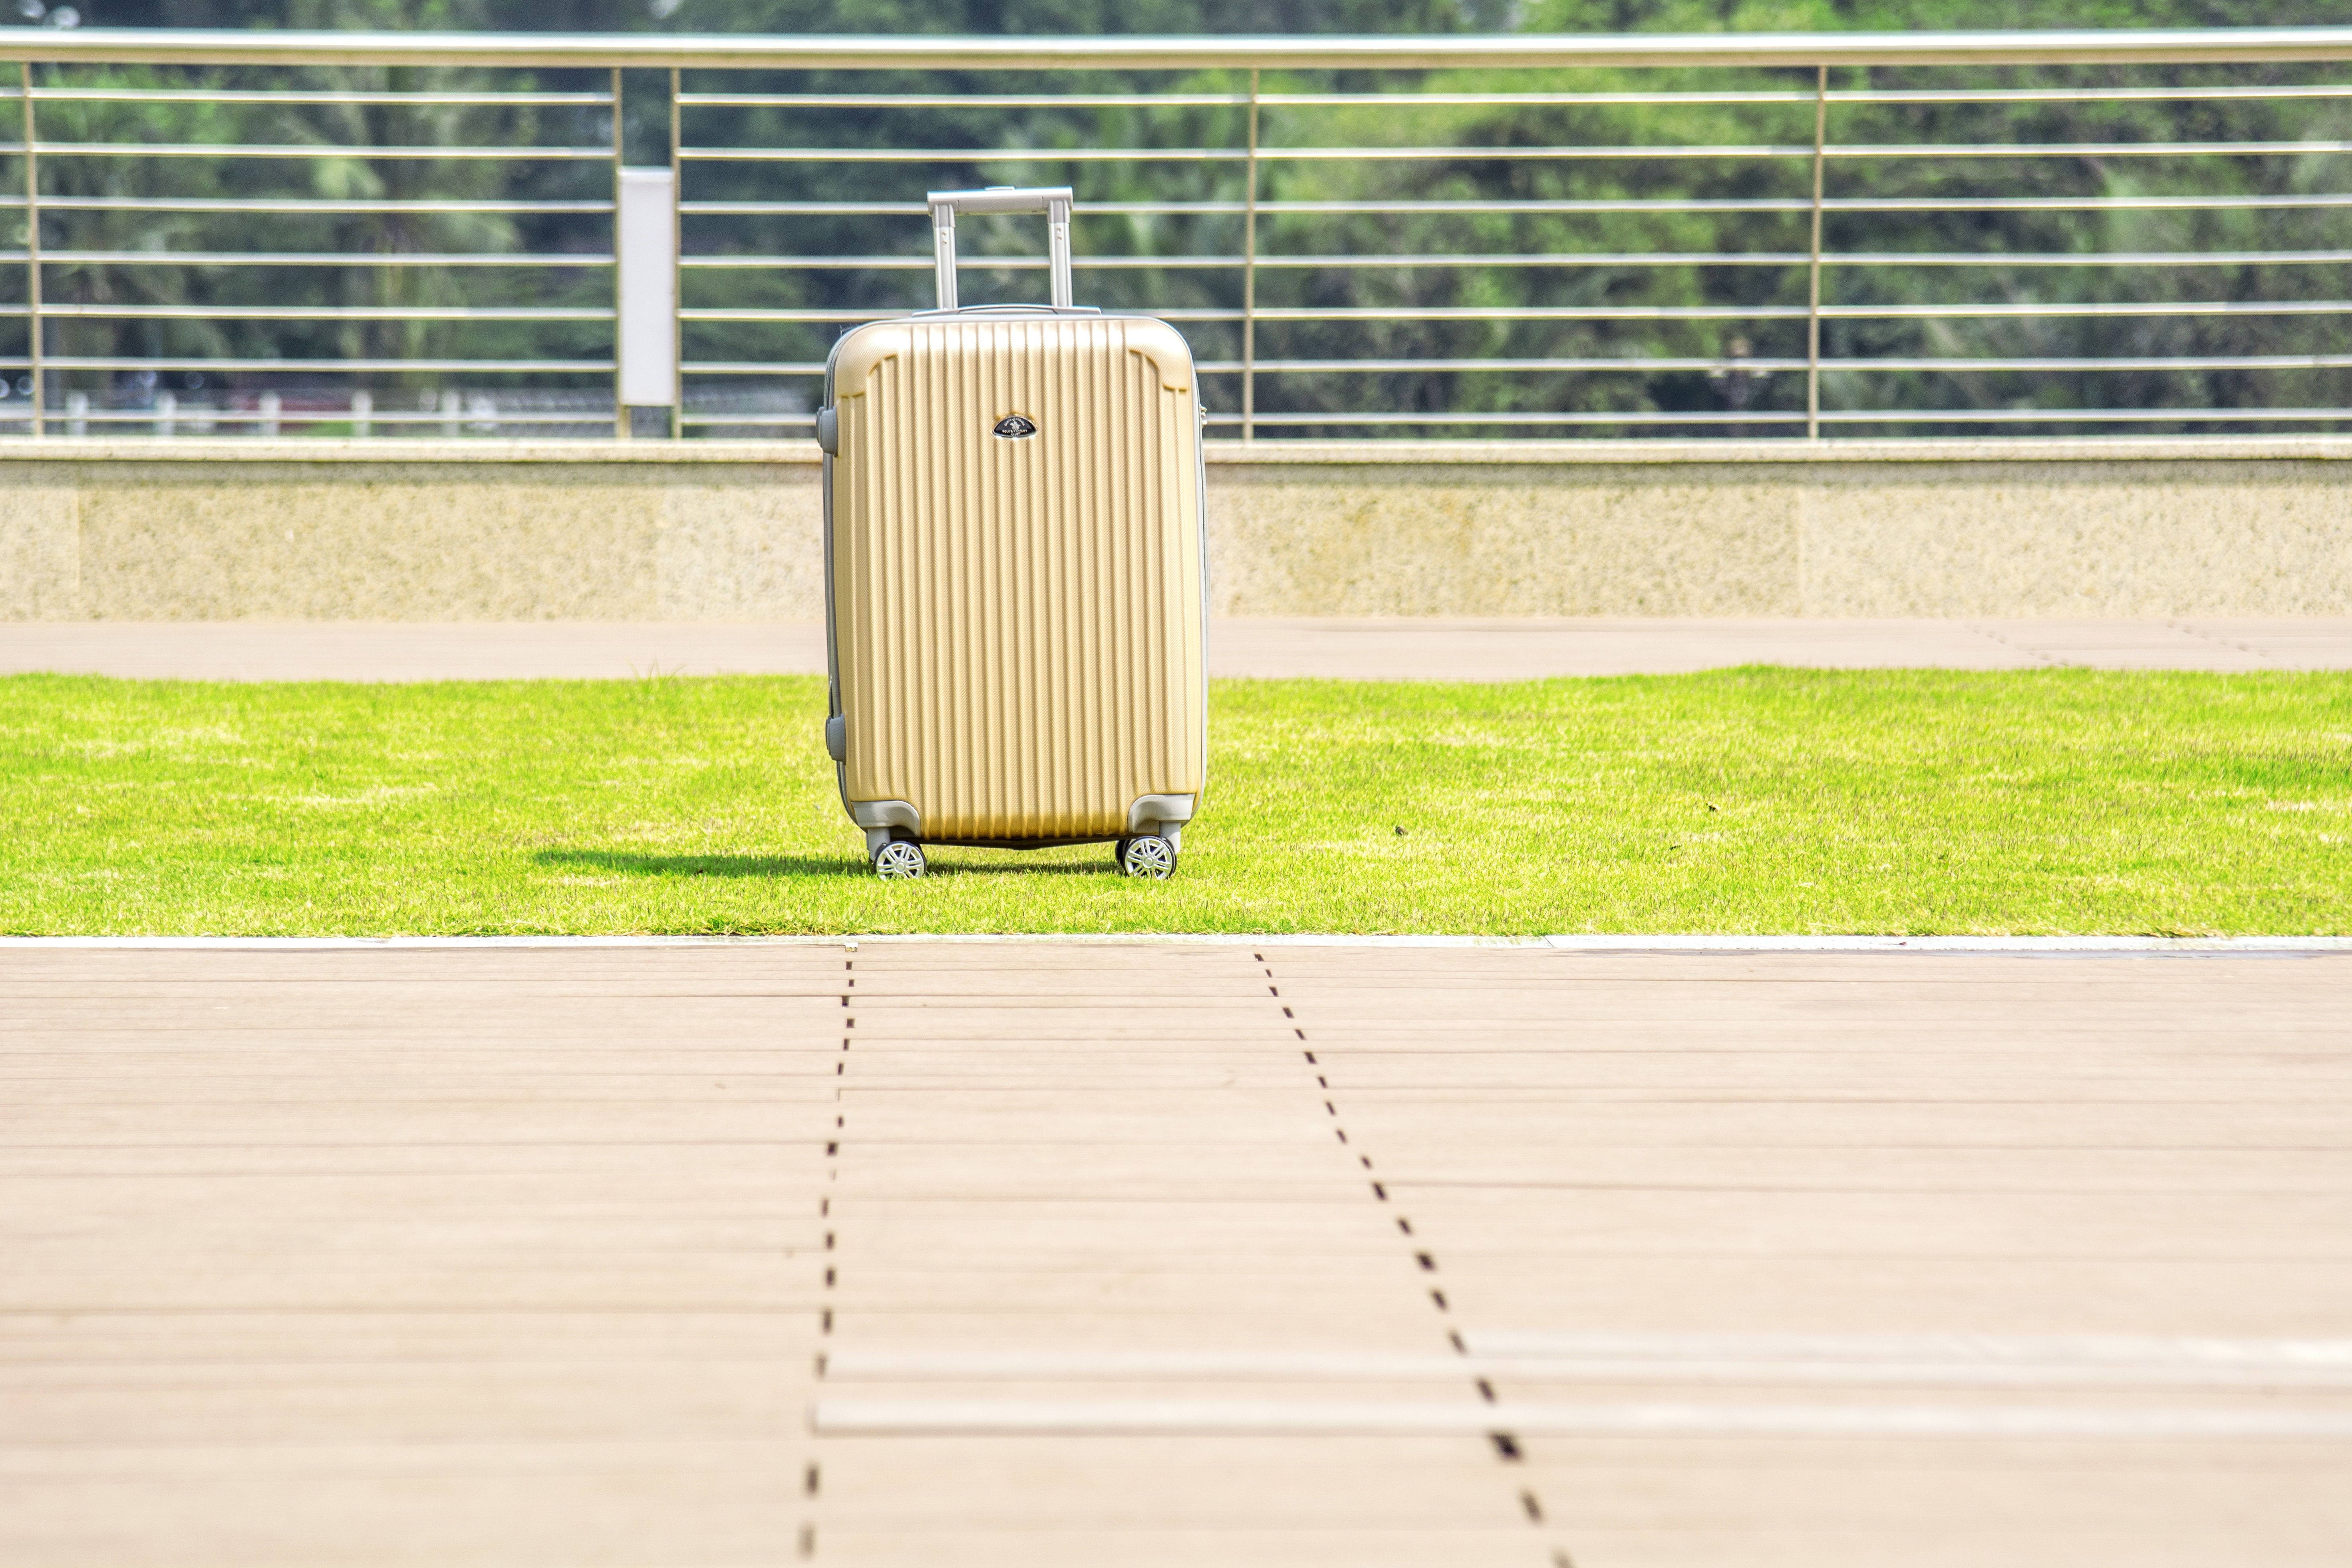
wood, lawn, floor, outdoors, case, flooring, man made object, outdoor structure, luggage on wheels